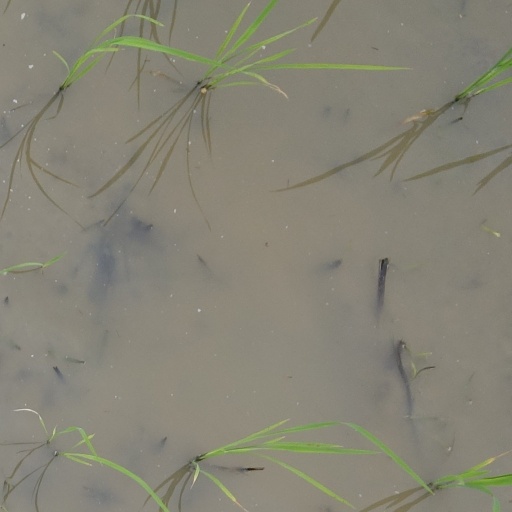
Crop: rice